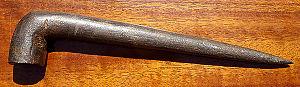
Épissoir métallique
Un épissoir est un outil de marine servant à écarter les torons d'un cordage toronné ou d'un câble métallique tressé.